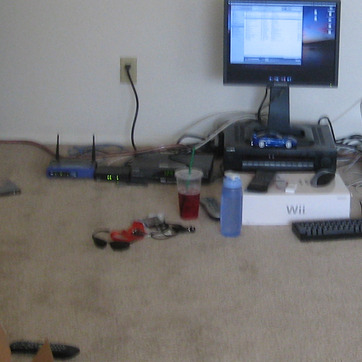
Material: plastic